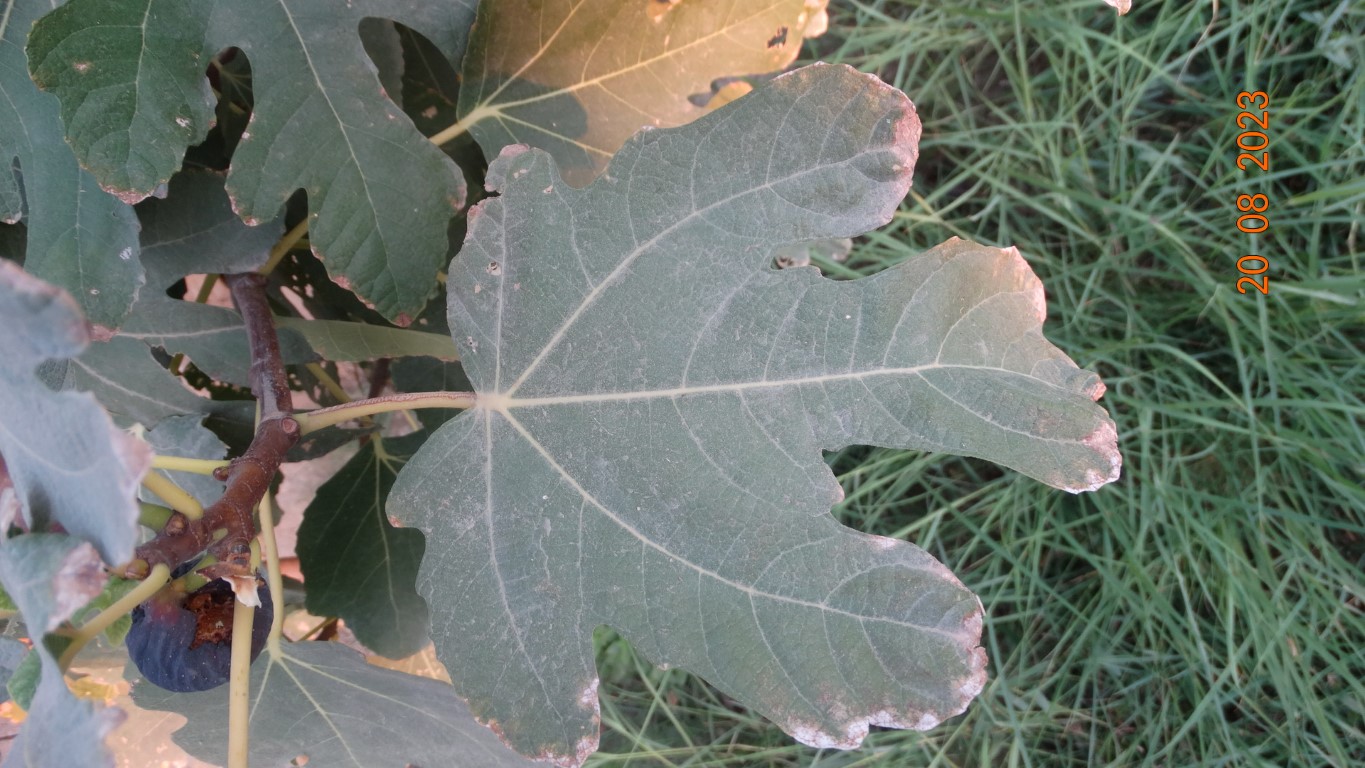
Label: infected